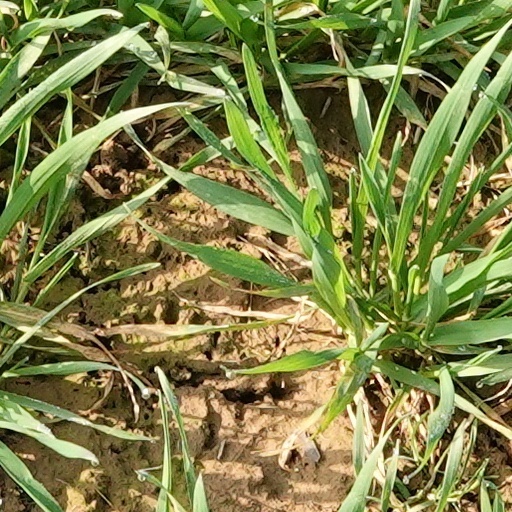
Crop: wheat